Sackbut

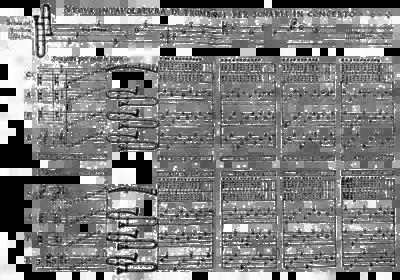
Virgiliano's treatise "Il Dolcimeo" (c. 1600).

The pitch of the trombones has (notionally) moved up a semi-tone since the 17th century, and this is explained in the section on pitch.